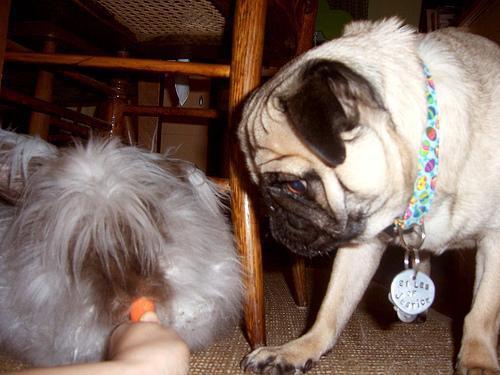
pug